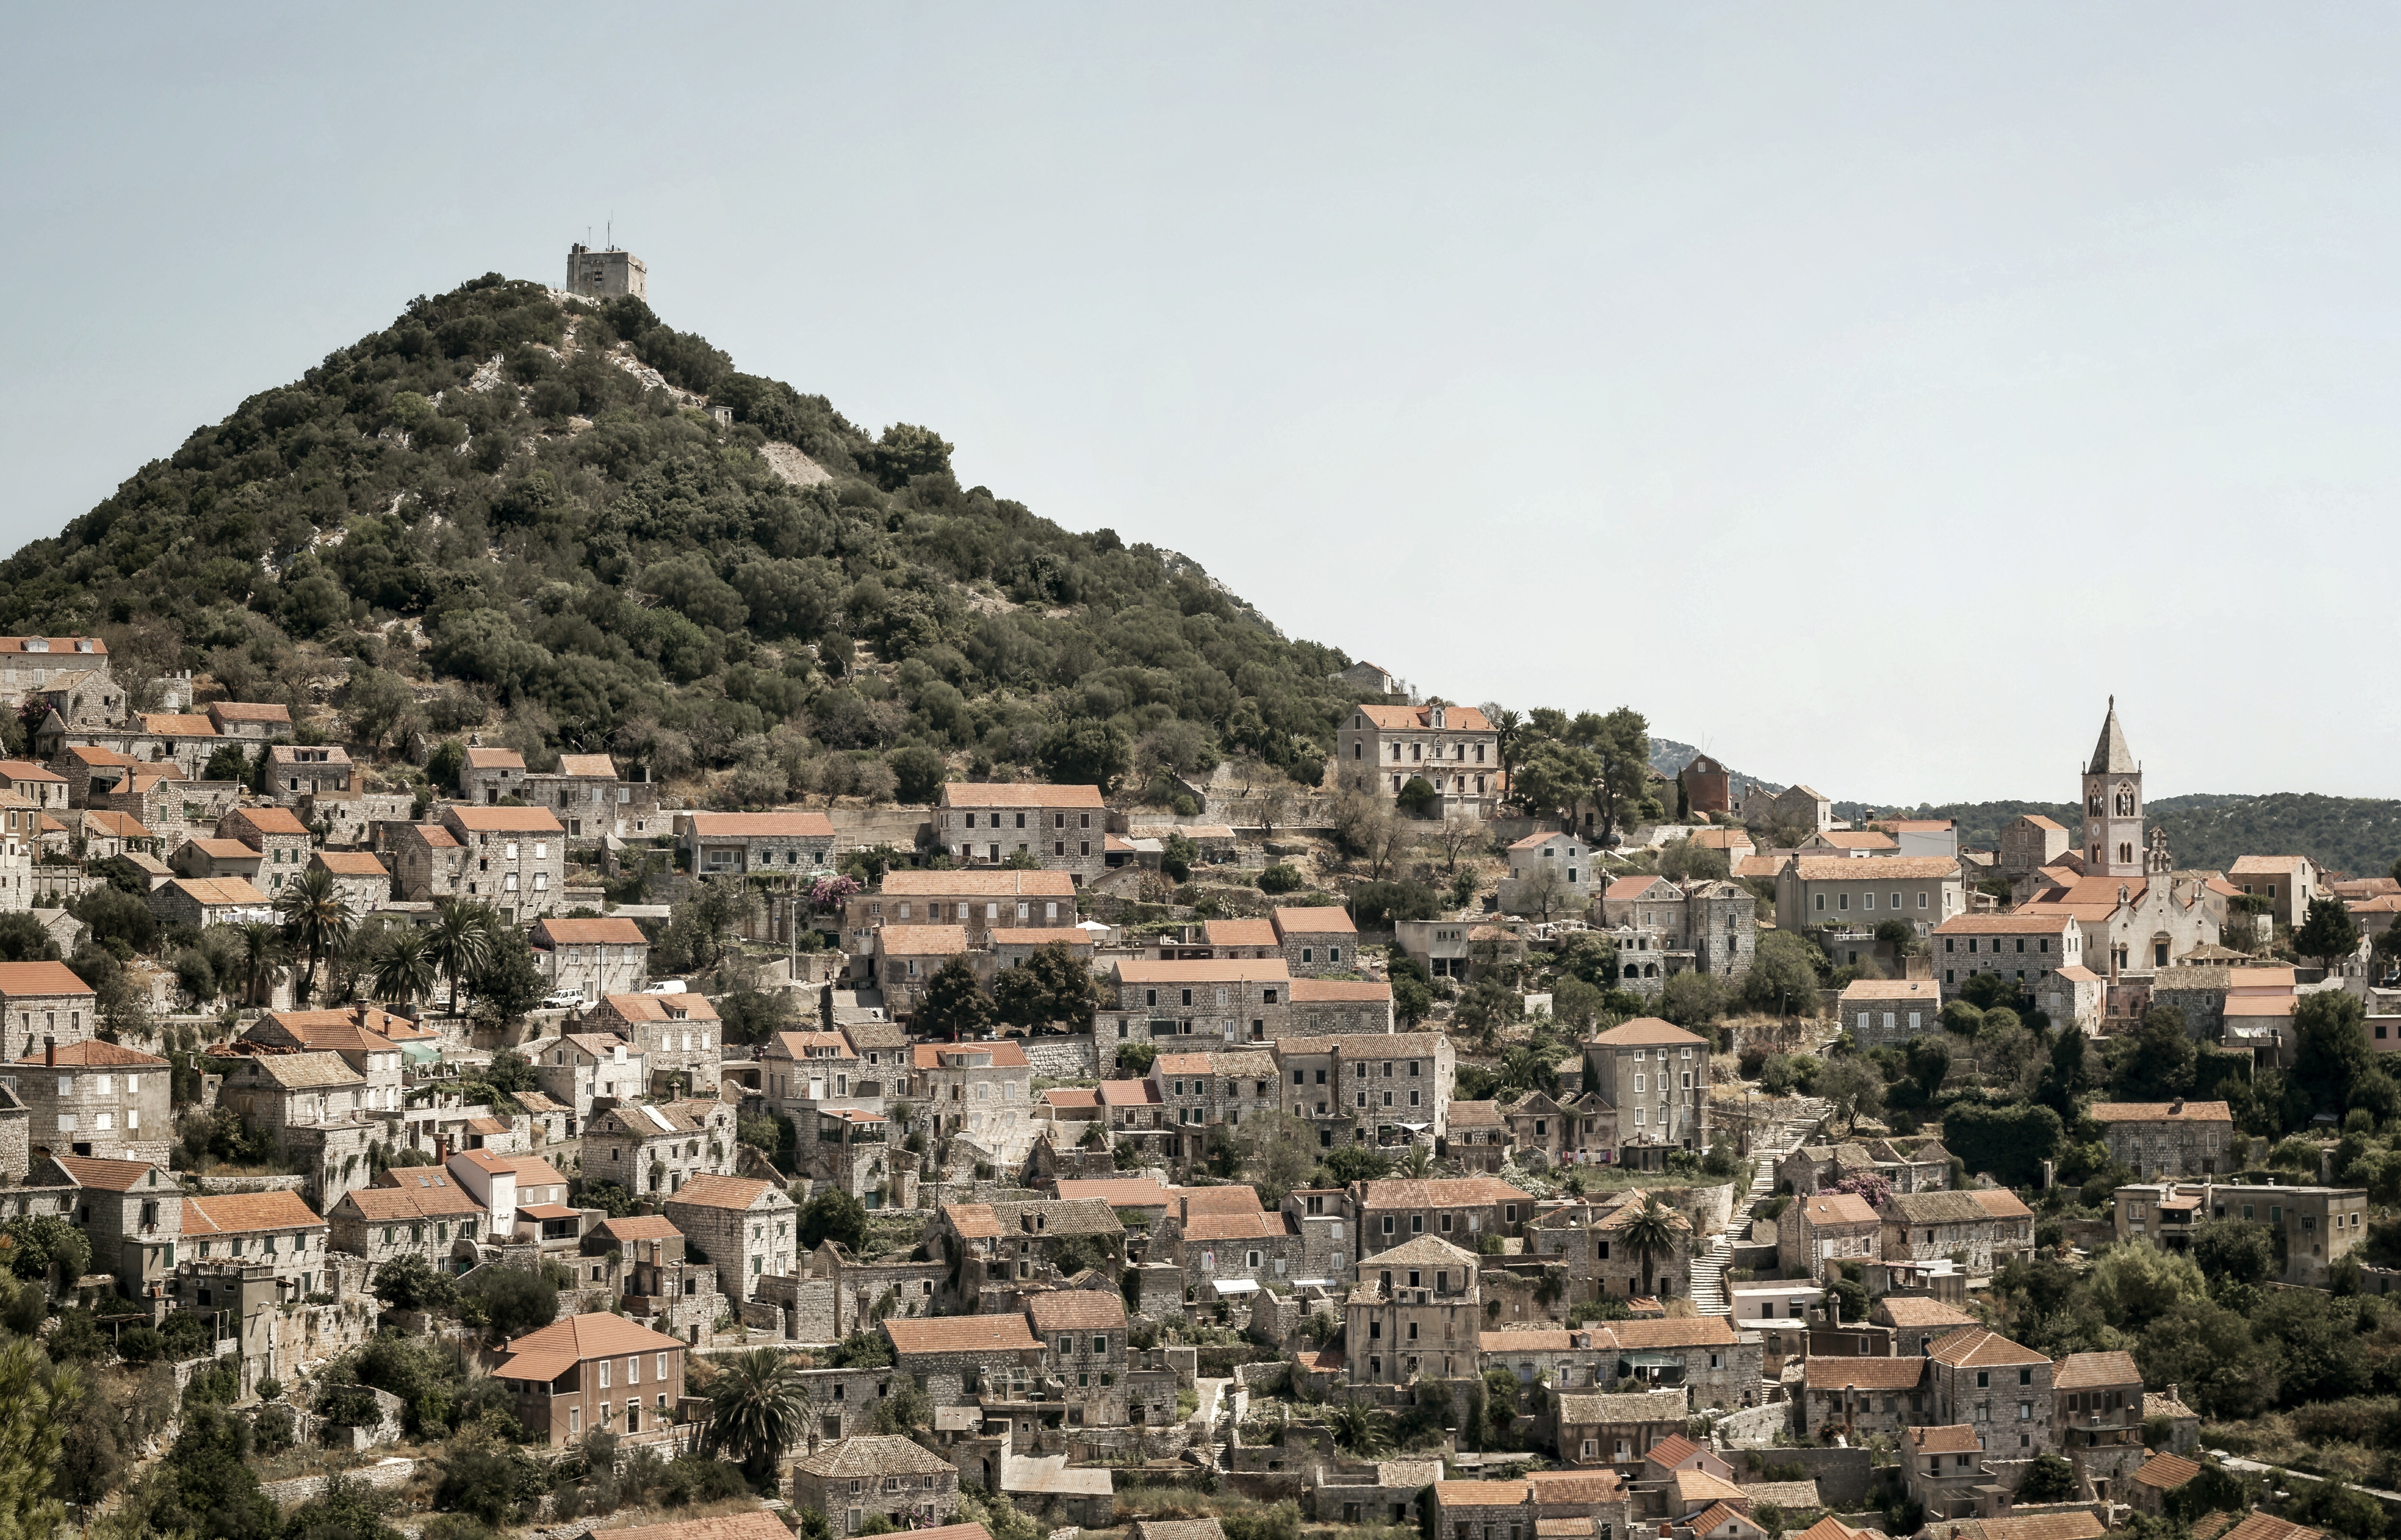
town, cityscape, panorama, village, landmark, tourism, aerial photography, unesco world heritage site, historic site, ancient history, residential area, geographical feature, human settlement